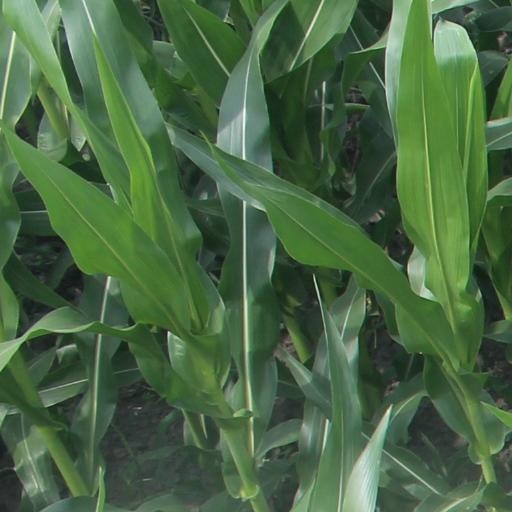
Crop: maize; corn